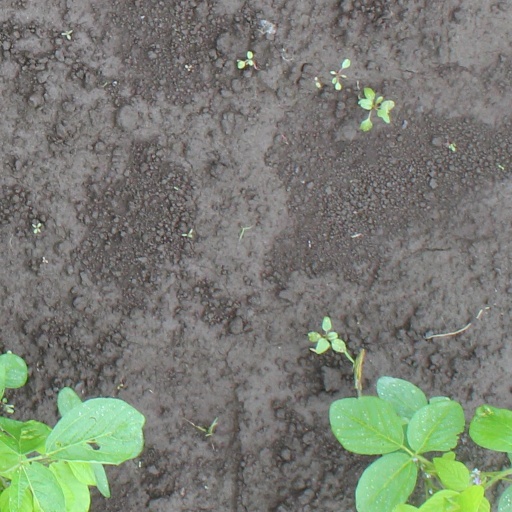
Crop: soybean